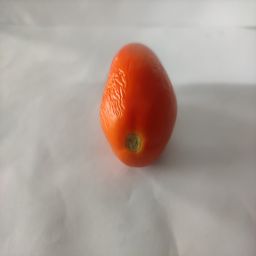
Crop: Tomato
Quality: Ripe